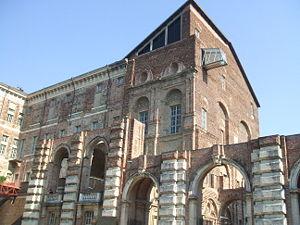
Le château de Rivoli, en italien Castello di Rivoli, le plus important de la ville de Rivoli en Piémont, se trouve place Mafalda de Savoie et abrite, depuis 1984, un des plus importants musées italiens d'art contemporain.
Rivoli est une ville italienne de la ville métropolitaine de Turin dans le Piémont au débouché du val de Suse.
Les résidences de la famille royale de Savoie, ou résidences savoyardes, sont un ensemble de sites et de monuments situés à Turin et dans sa province en Piémont.
Michelangelo Garove est un architecte et ingénieur italien de la fin du XVIIᵉ et du début du XVIIIᵉ siècle.